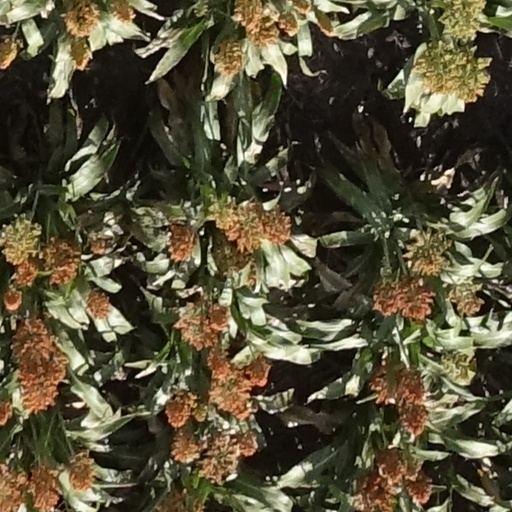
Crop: sorghum